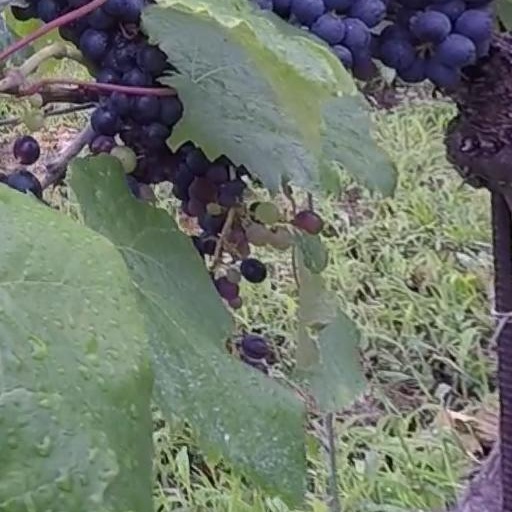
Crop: grape